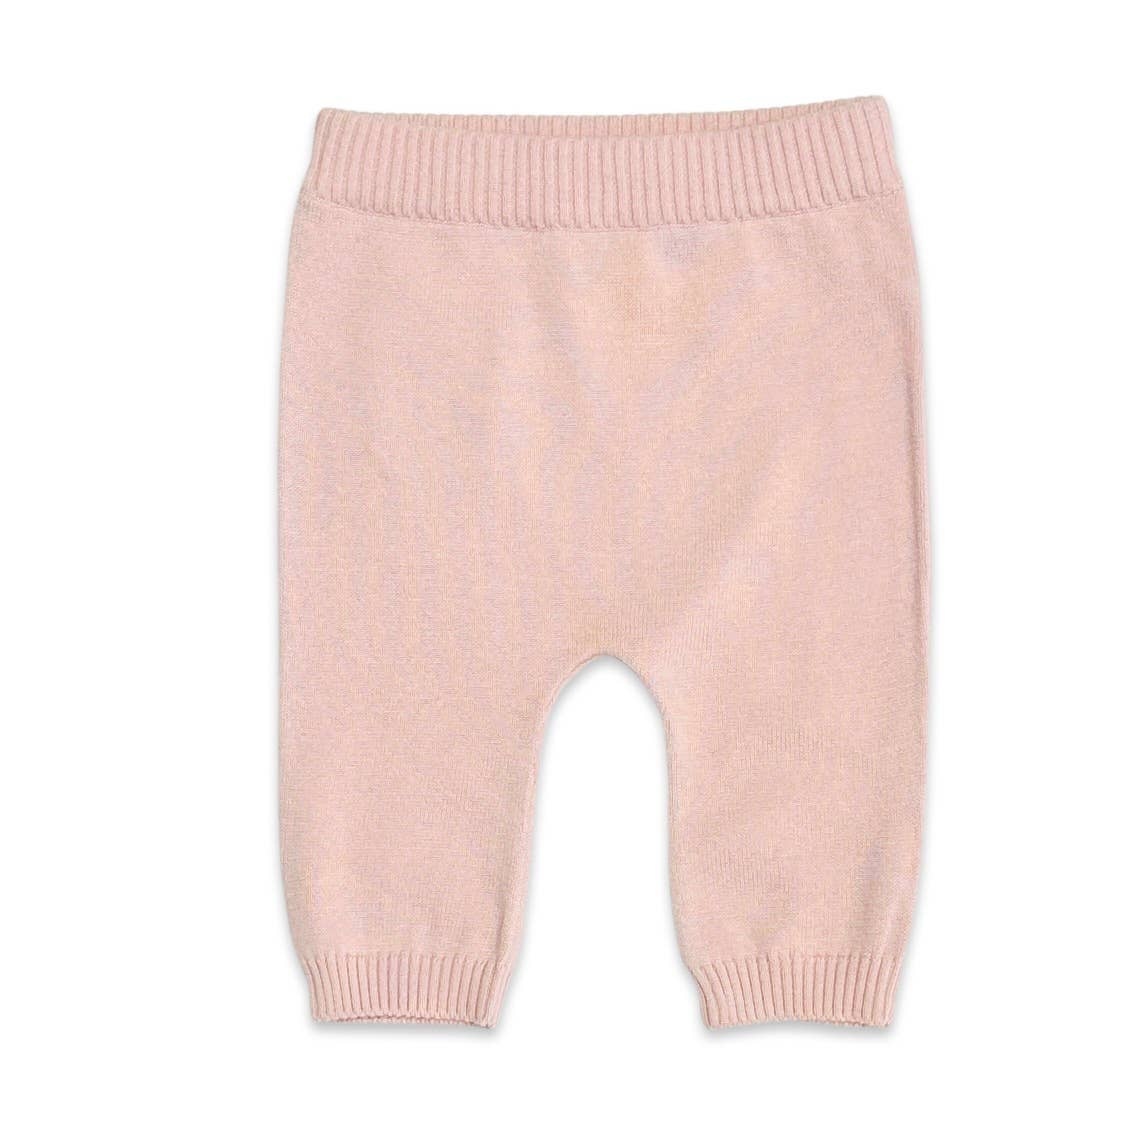
Sweater Knit Organic Baby Legging Pants: Viverano
Classic, cozy and soft baby legging pants in pure organic cotton fine sweater knit. - Classic knit pants with elastic waist to ensure a comfy fit. - Features adorable details like tiny back pocket. - Cozy, comfy, buttery soft & luxurious. - All-season, lightweight and breathable organic cotton. - Eco-friendly, chemical free, non-toxic, pure, natural & organic baby clothes. - Machine washable, durable and long lasting. - Ethically produced in India from small farmer sourced cotton. Viverano, an American brand, was founded in 2013 with the simple idea of producing eco-friendly, pure and organic baby clothes. Viverano baby clothing is known for its soft hand feel and high quality. Pamper your precious babies with our non-toxic, lightweight, all-season, natural baby outfits. Experience 'Organic Comfort' by Viverano, a family-owned small business.
Brand: Viverano Organics
Category: Apparel & Accessories > Clothing > Baby & Toddler Clothing > Baby & Toddler Bottoms > Leggings